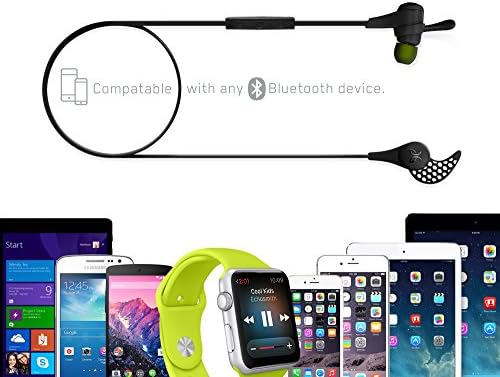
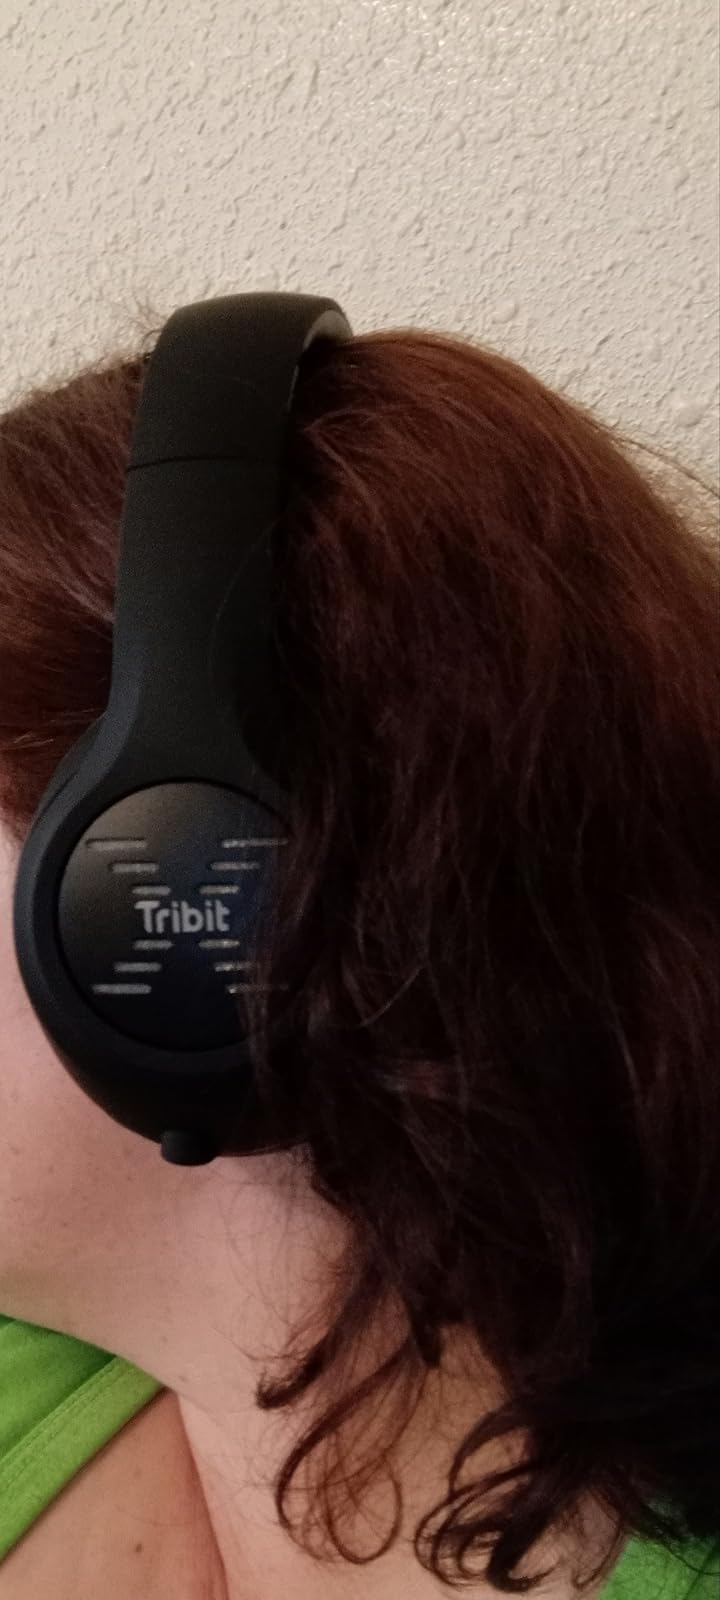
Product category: headphones
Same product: no